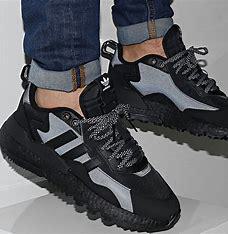
Brand: adidas
Model: Nite Jogger